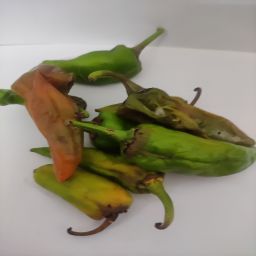
Crop: New Mexico Green Chile
Quality: Damaged